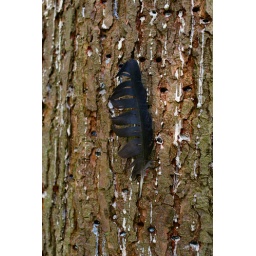
Sapsuckers have drilled the Hemlock tree outside my home office looking for insects living beneath the bark.